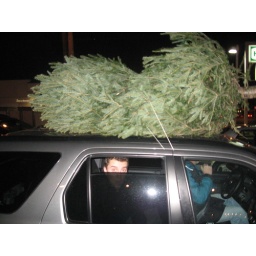
Kevin creeps in the back seat while the tree straight lounges on the roof.